Fiat 1800 and 2100

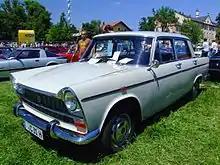
Fiat 1500L

The Fiat 1800 was introduced as a four-door sedan at the 1959 Geneva Salon. A few months later, the five-door "Familiare" (Station Wagon) was added to the lineup, one of a very limited number of factory offerings in this class in Europe at the time. The 1800 model had a six-cylinder in-line engine of 1795 cc and a power output of delivered through a 4-speed manual transmission. Its maximum speed was, depending on the version, . This version was replaced in 1961 with the 1800 model B: the engine output was now , delivering a top speed of or . The 1800 B also benefitted from disc brakes on all four wheels, replacing the four brake drums. Further, an automatic clutch became available.